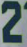
Number: 2